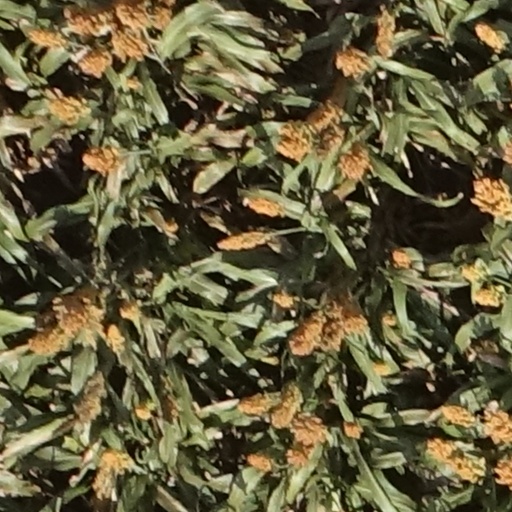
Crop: sorghum